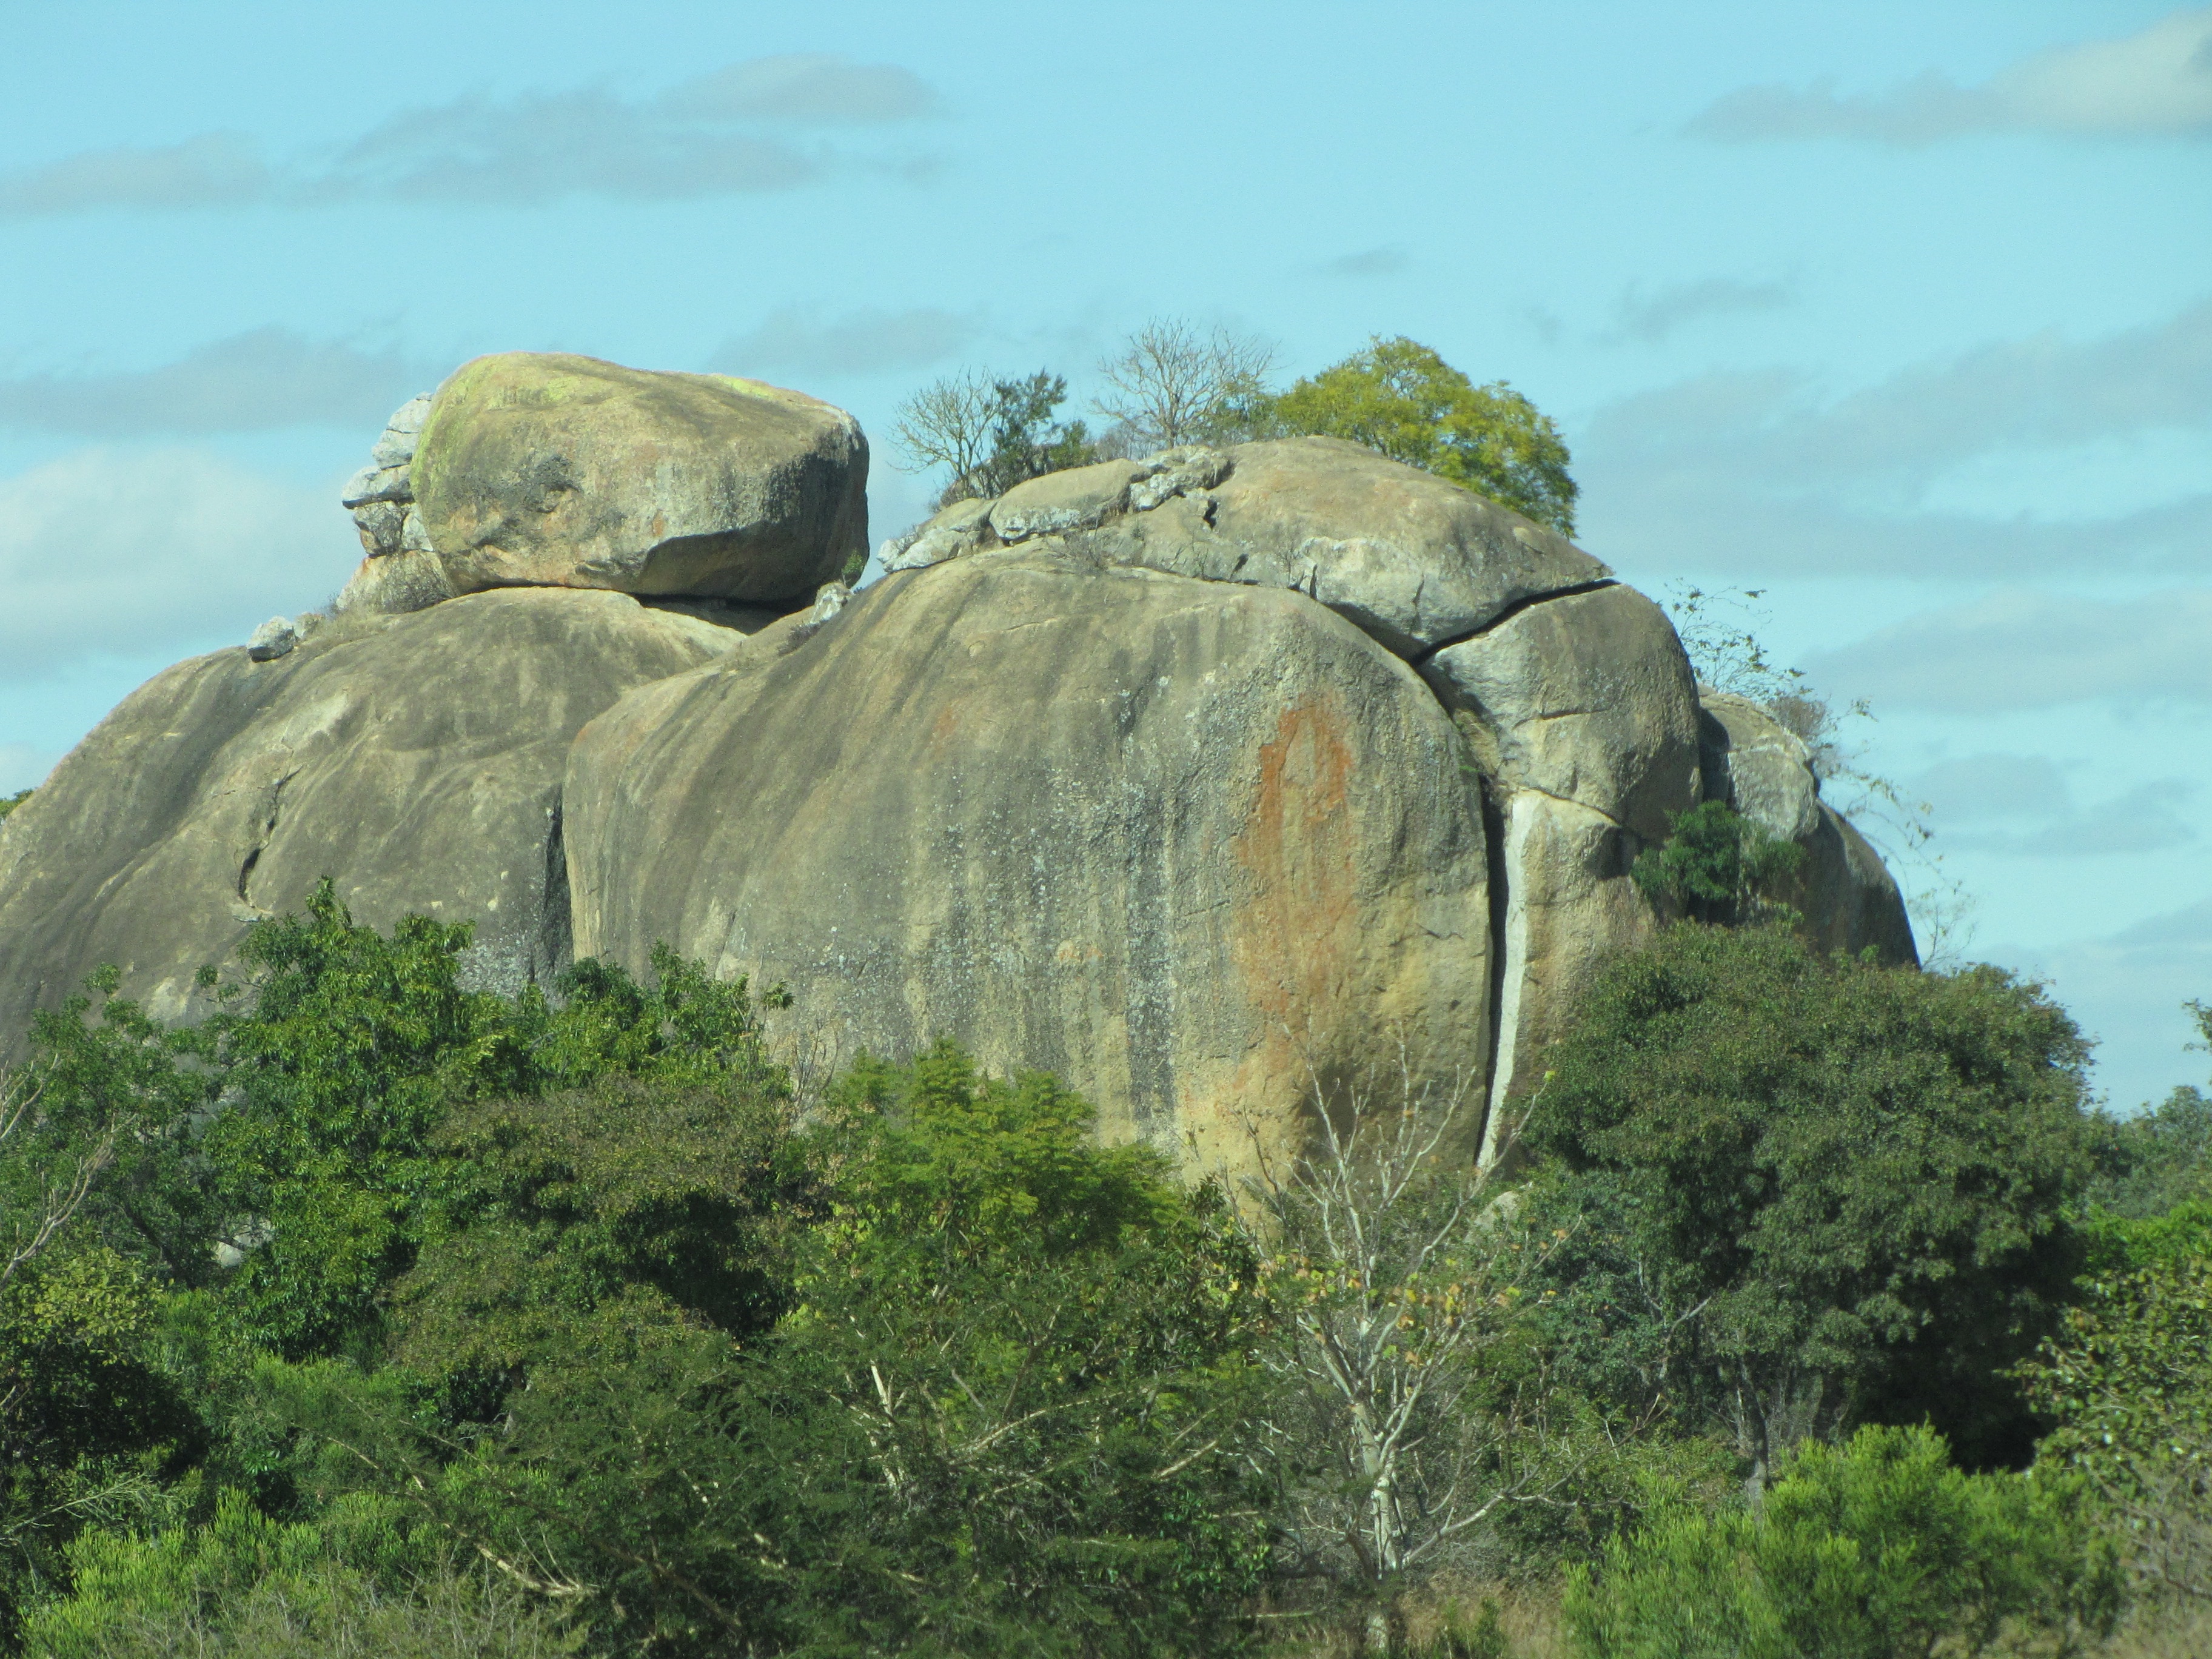
coast, tree, rock, mountain, hill, formation, cliff, terrain, material, geology, boulder